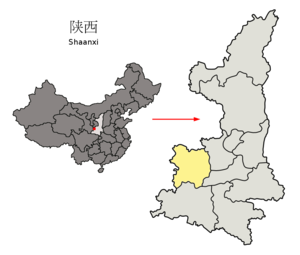
Baoji est une ville du sud-ouest de la province du Shaanxi en Chine. Sa population est évaluée à 487 400 habitants. Elle se trouve dans une région houillère. C'est une ville très commerçante.